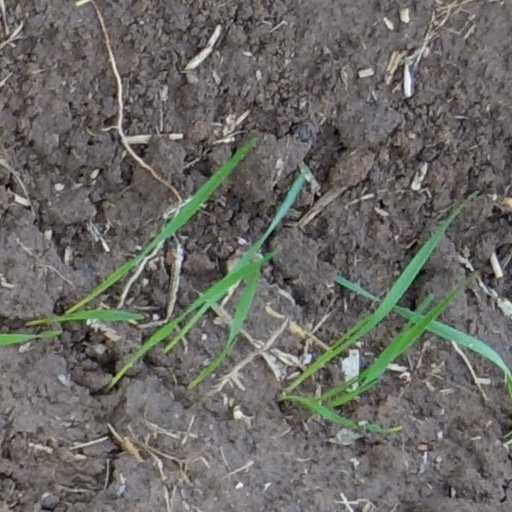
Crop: wheat